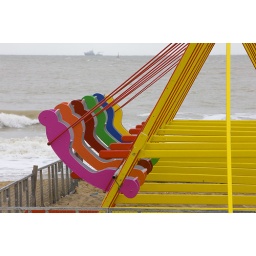
Fairground swing boat rides on the beach in Ramsgate, Kent